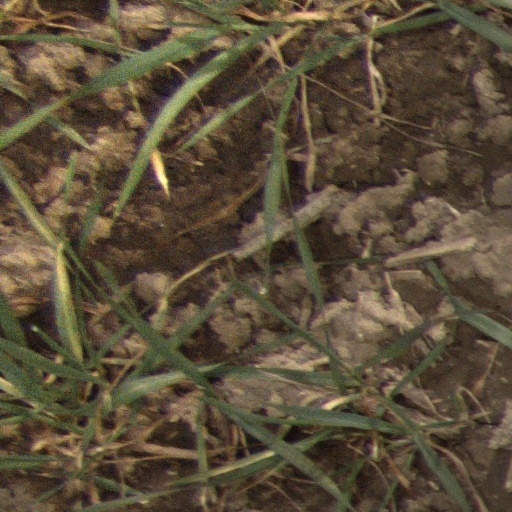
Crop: wheat